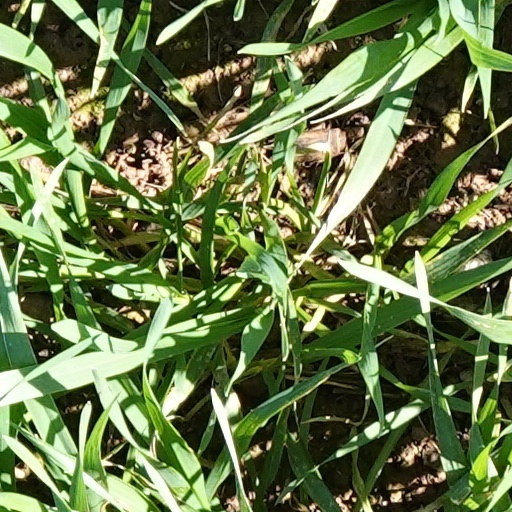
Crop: wheat